Elsa Arokallio

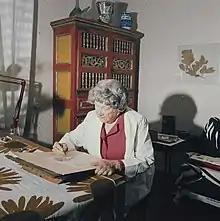
Elsa Arokallio

Elsa Arokallio (18 August 1892, Kurkijoki – 3 October 1982, Helsinki) was a Finnish architect.